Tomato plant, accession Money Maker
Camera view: bottom (45 deg); turntable rotation: 150 degrees
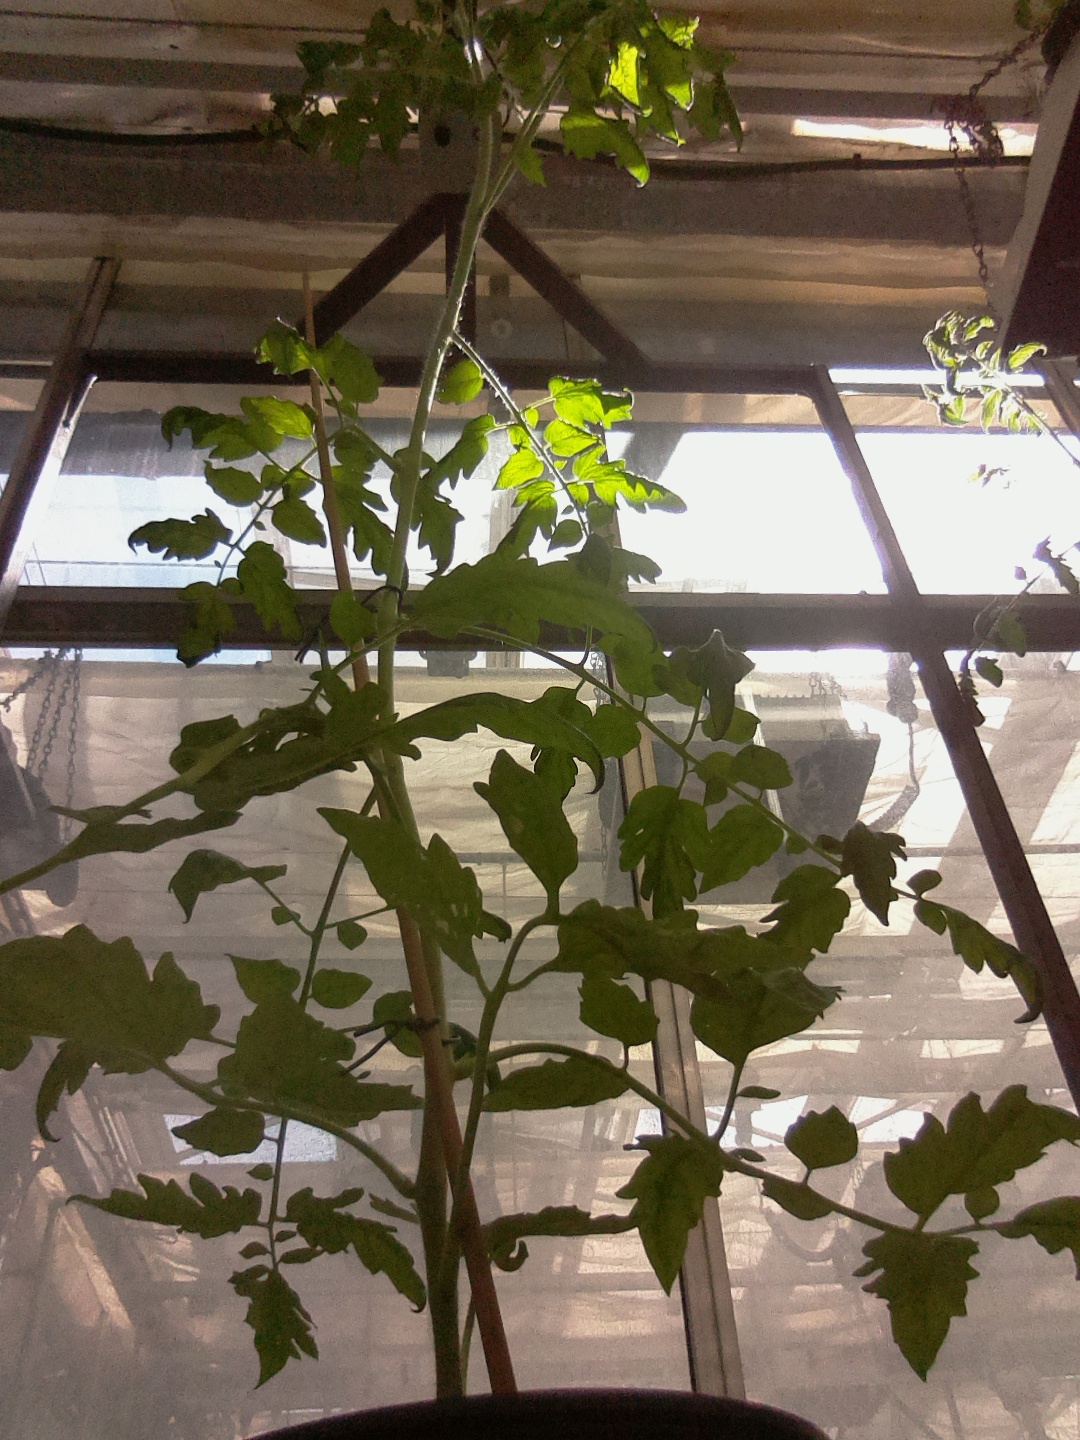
BBCH growth stage 52: 2 inflorescences visible